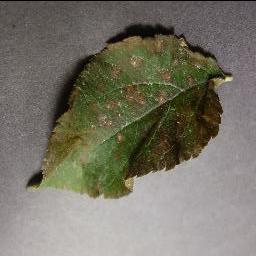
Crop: apple
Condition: cedar_rust